Mississippi River

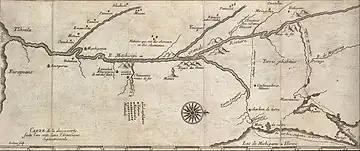
map of Marquette and Jolliet's 1673 expedition.

In 1829, there were surveys of the two major obstacles on the upper Mississippi, the Des Moines Rapids and the Rock Island Rapids, where the river was shallow and the riverbed was rock. The Des Moines Rapids were about long and just above the mouth of the Des Moines River at Keokuk, Iowa. The Rock Island Rapids were between Rock Island and Moline, Illinois. Both rapids were considered virtually impassable.